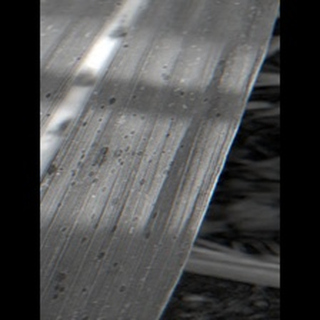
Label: sugarcane_rust